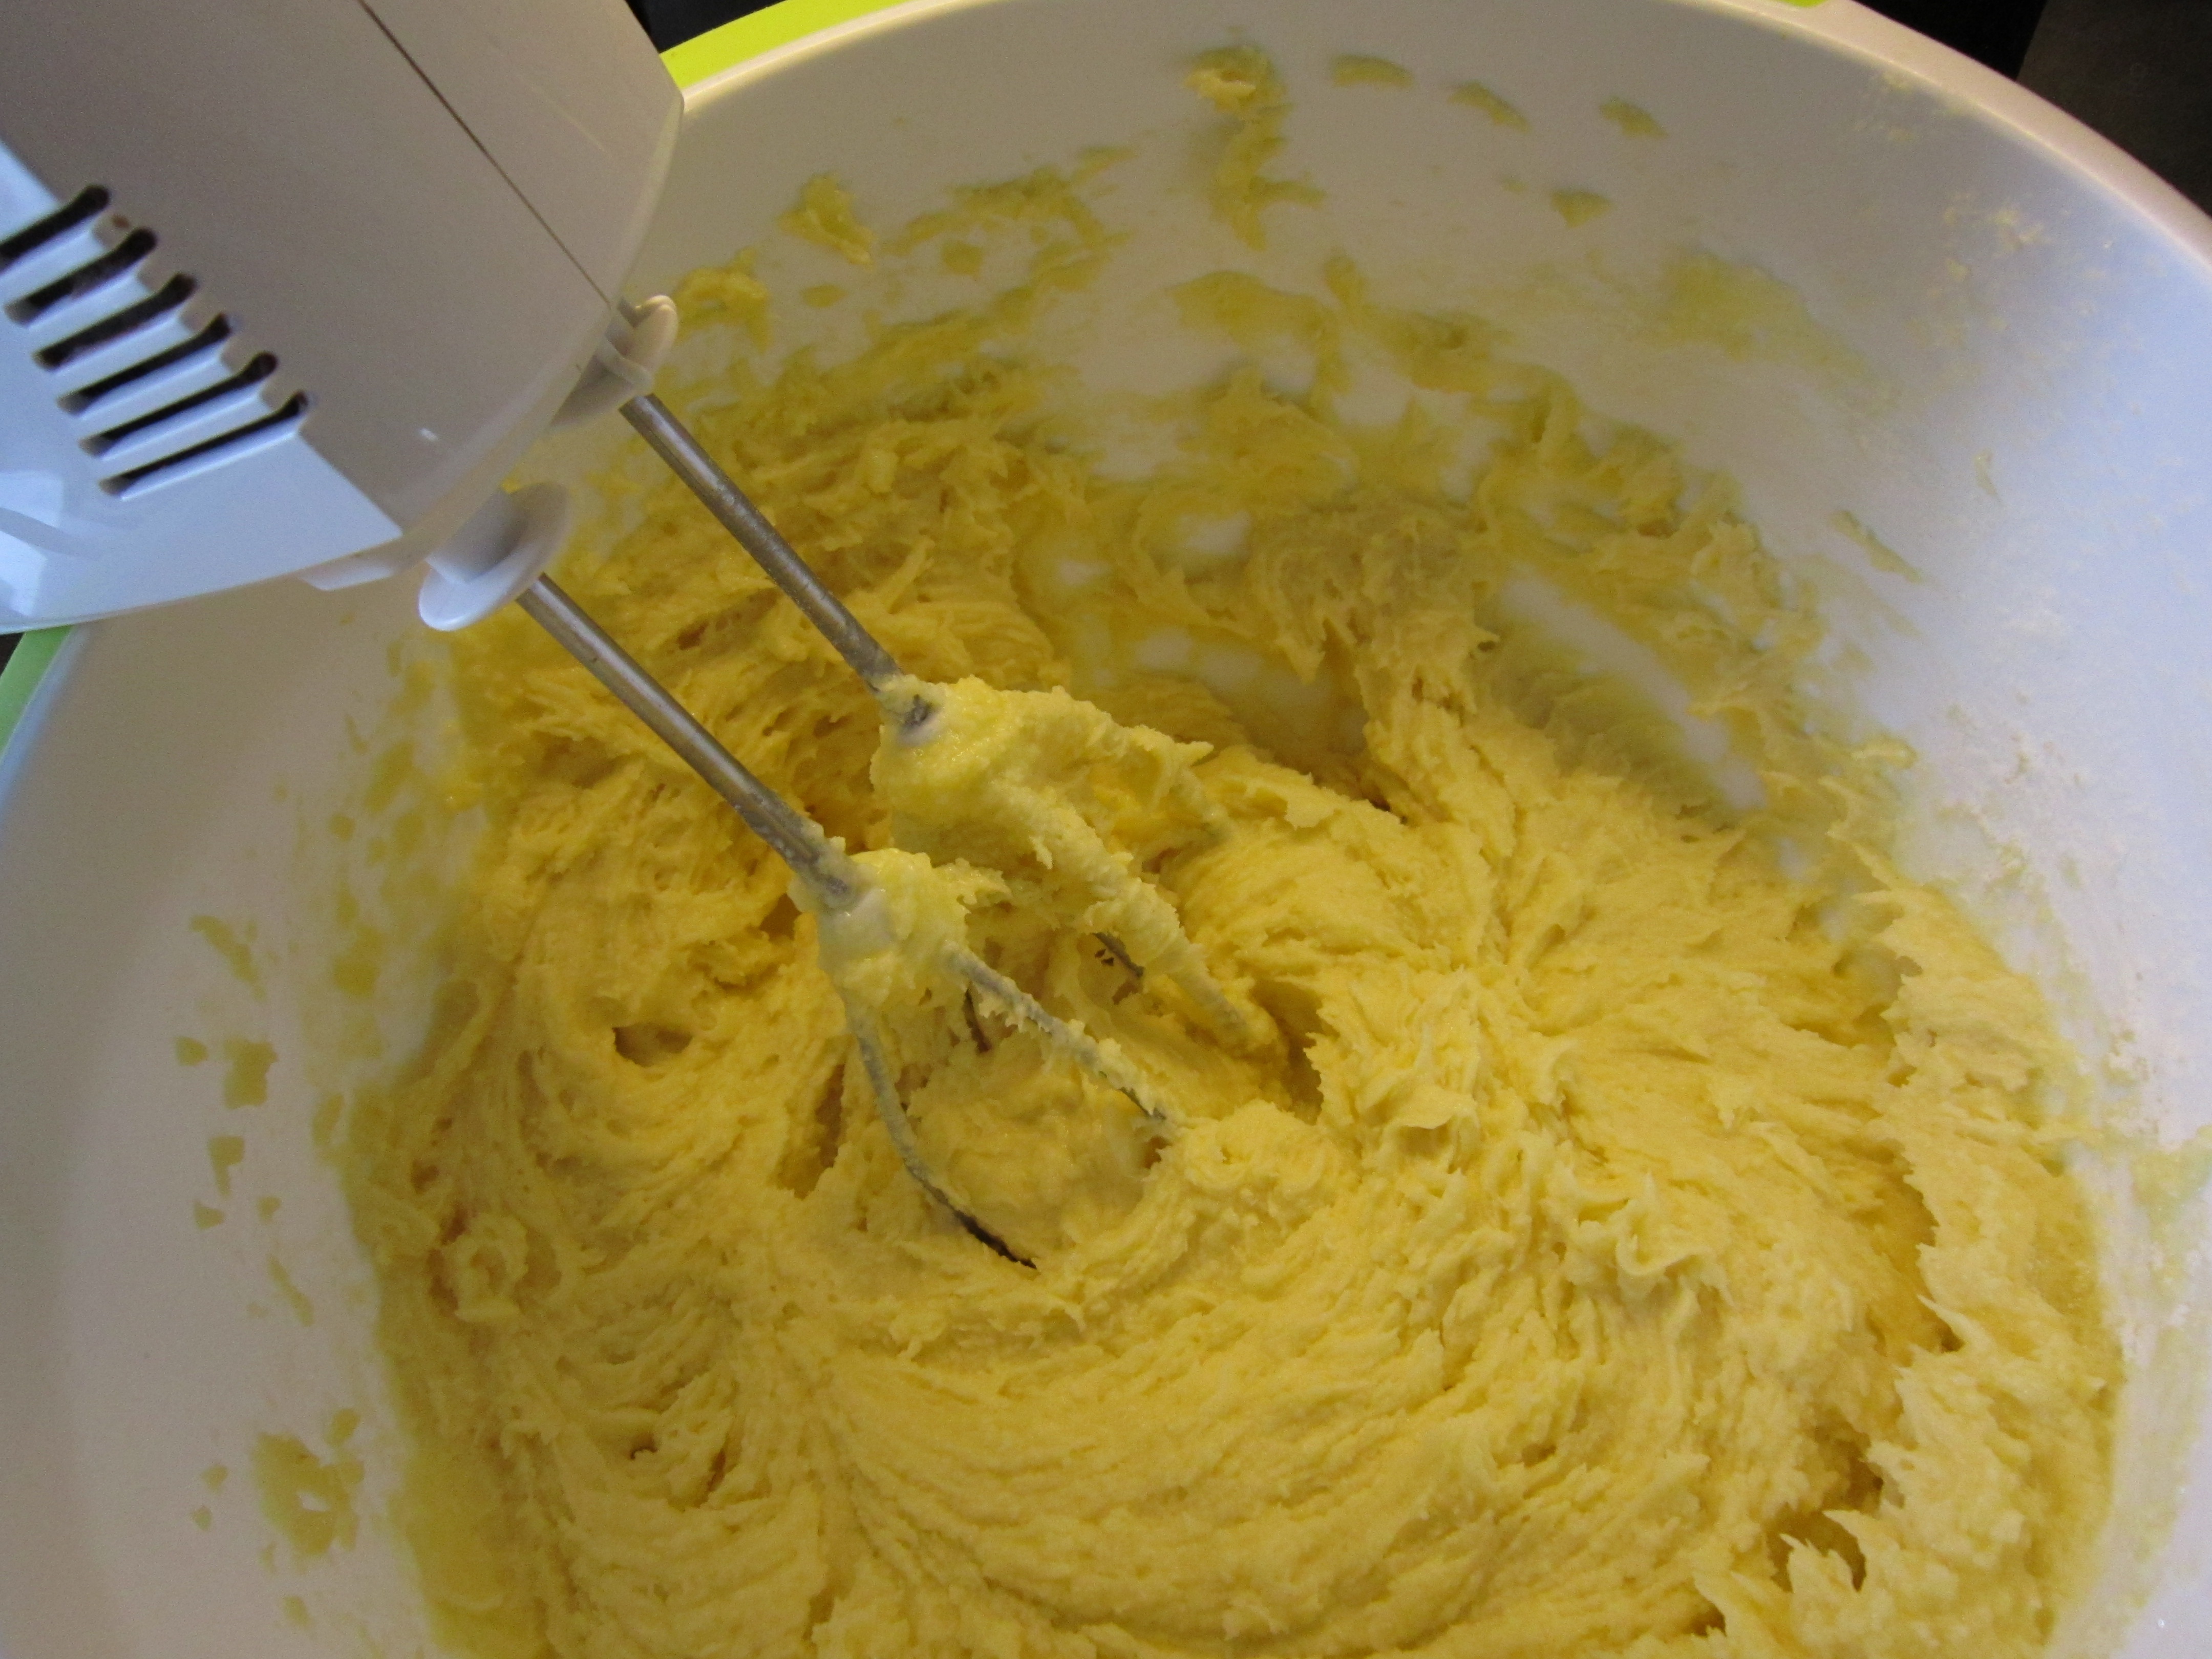
sweet, dish, food, produce, breakfast, baking, dessert, cuisine, delicious, dough, grate, batter, bake, icing, mixer, flowering plant, buttercream, stirring device, doug heller